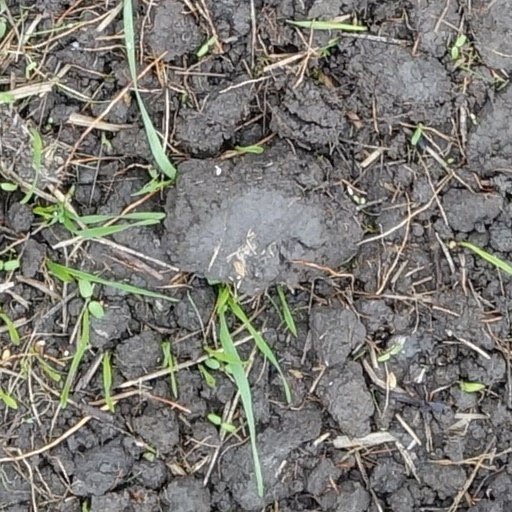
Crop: wheat